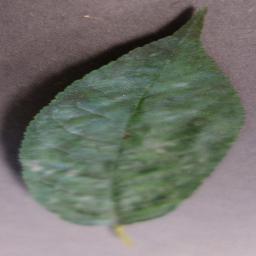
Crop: cherry
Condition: (including_sour)_powdery_mildew